Avia BH-23

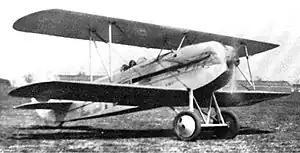

The Avia BH-23 was a prototype night fighter aircraft built in Czechoslovakia in 1926. The design was derived from the BH-21 day fighter, incorporating structural changes made to the BH-22 trainer, and the type was originally designated BH-22N. Searchlights and other night-flying equipment were added, but the Czechoslovak Air Force were not interested in the project and no sale resulted.